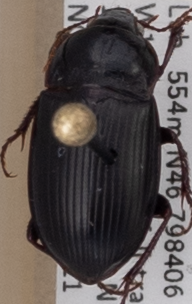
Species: Amara obesa
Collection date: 2023-07-11
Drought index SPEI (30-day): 2.09
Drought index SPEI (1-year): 0.32
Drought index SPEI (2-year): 0.47